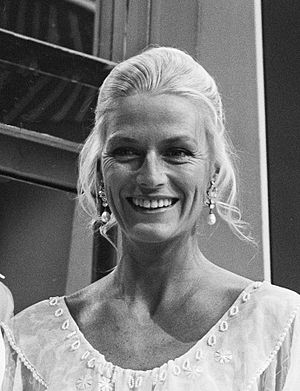
Nina van Pallandt
Nina van Pallandt er en dansk baronesse, sanger og skuespiller. Hun blev internationalt kendt i slutningen af 1950'erne sammen med sin mand Frederik van Pallandt som den ene halvdel af duoen Nina & Frederik, der med calypso-inspirerede sange opnåede stor popularitet. Hun medvirkede som skuespiller i en række Hollywood-produktioner og tv-film og blev endvidere kendt som veninde til Clifford Irving, der opnåede berømmelse ved at udgive en falsk selvbiografi, som Irving hævdede var skrevet af Howard Hughes.